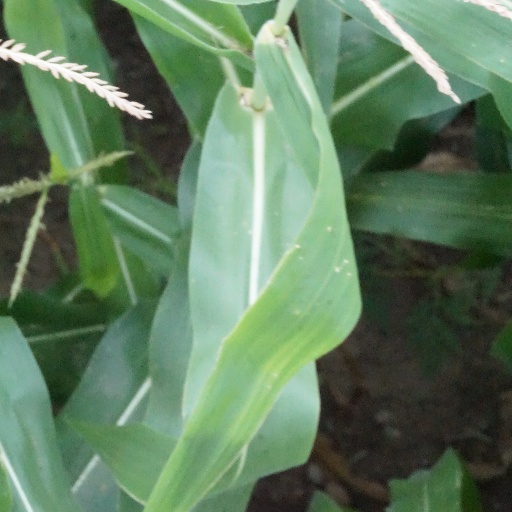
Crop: maize; corn